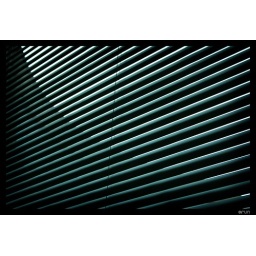
An abstract view of window blinds right outside my cubicle. The curve in the image is the building curvature outside the glass.